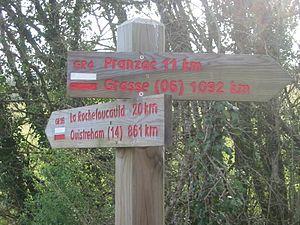
Bifurcation GR4 et GR36 à Bois-Blanc. Touvre, Charente, France
La forêt de Bois Blanc est une forêt domaniale de la Charente, en France, située à l'est d'Angoulême.